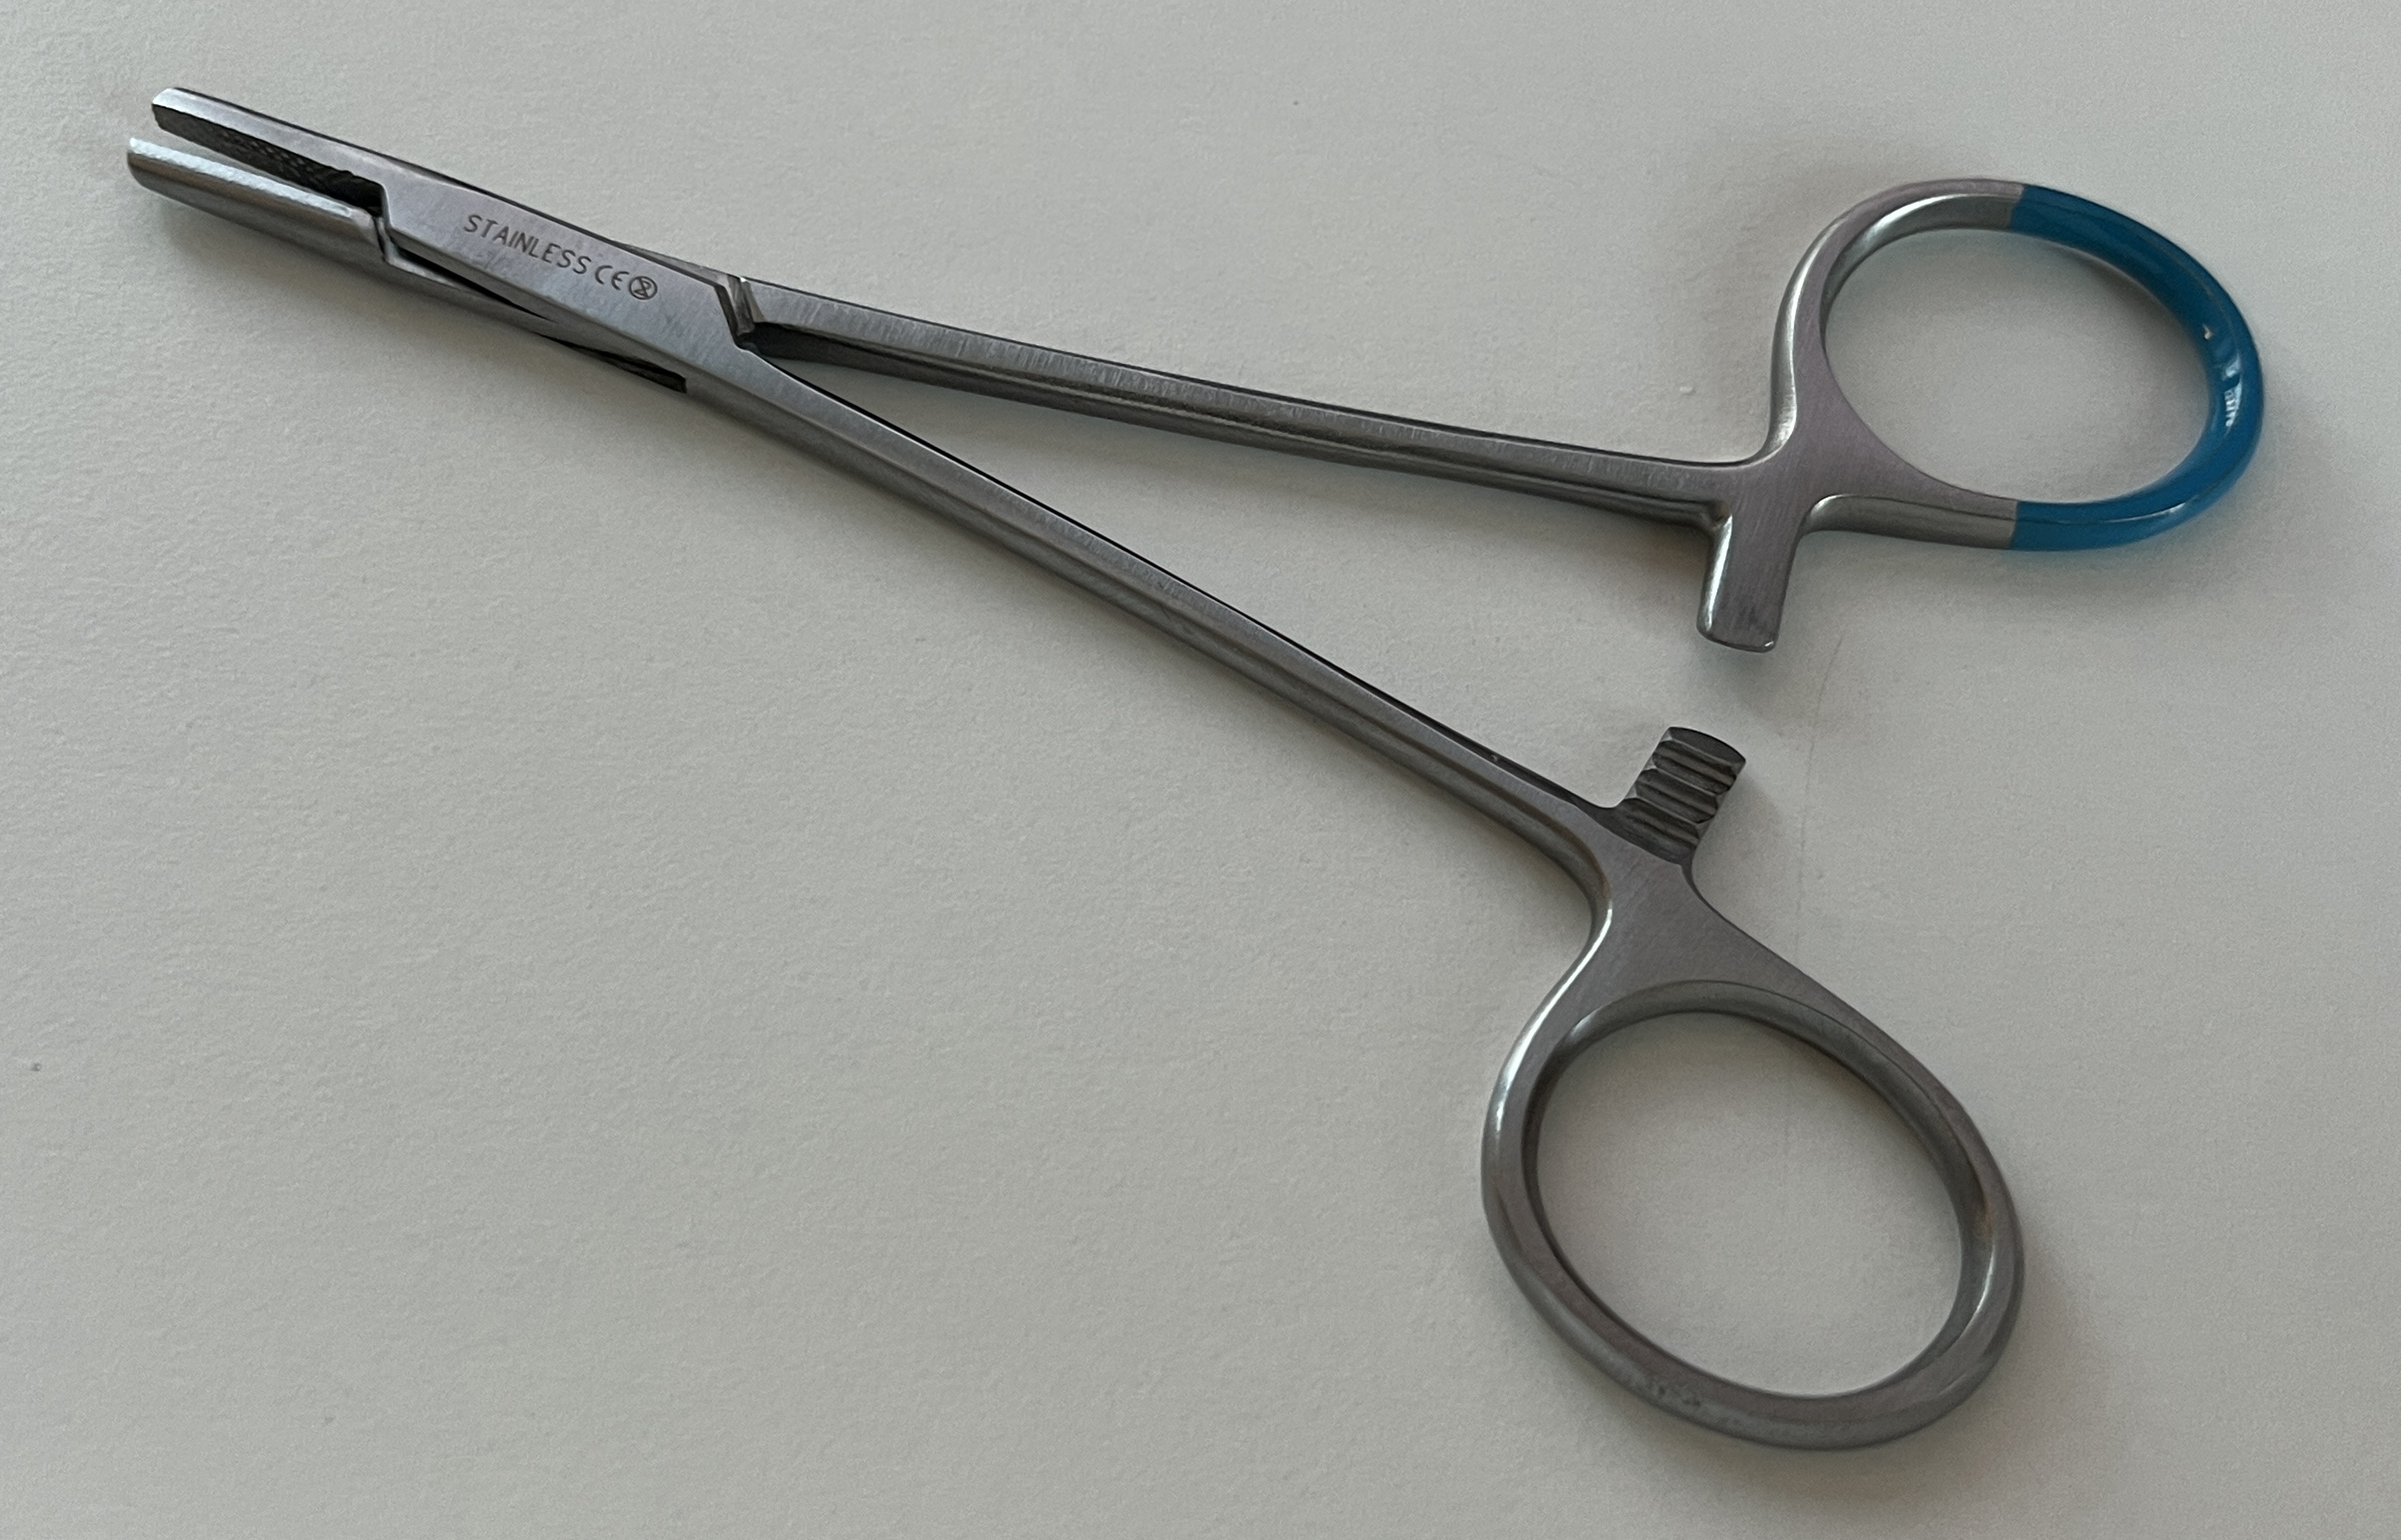
Hinged instrument state: open